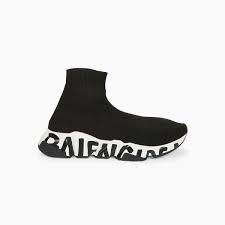
Label: Sneaker